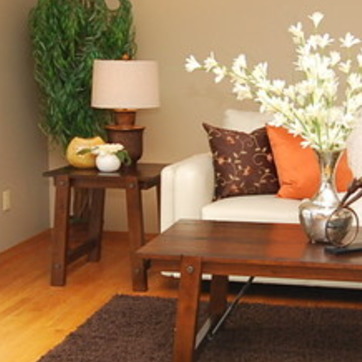
Material: leather